Wohlen bei Bern

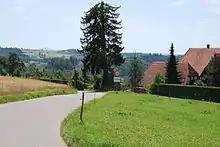
Half-timbered houses in Salvisberg hamlet

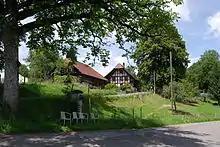
Houses in Wickacker hamlet

Wohlen bei Bern has a population of . , 8.3% of the population are resident foreign nationals. Over the last 10 years (2000-2010) the population has changed at a rate of -0.2%. Migration accounted for 1.4%, while births and deaths accounted for 0.2%.